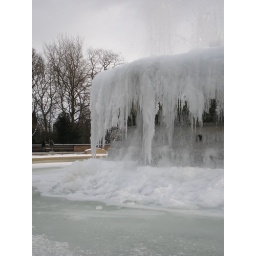
Frozen Fountain, Queens Gardens, Hull, with the bare trees of the gardens in the background.